Robert Axelrod (political scientist)

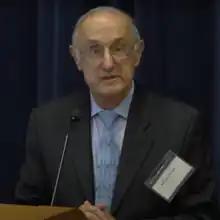
Axelrod in 2019

Robert Marshall Axelrod (born May 27, 1943) is an American political scientist. He is Professor of Political Science and Public Policy at the University of Michigan where he has been since 1974. He is best known for his interdisciplinary work on the evolution of cooperation. His current research interests include complexity theory (especially agent-based modeling), international security, and cyber security. His research includes innovative approaches to explaining conflict of interest, the emergence of norms, how game theory is used to study cooperation, and cross-disciplinary studies on evolutionary processes.